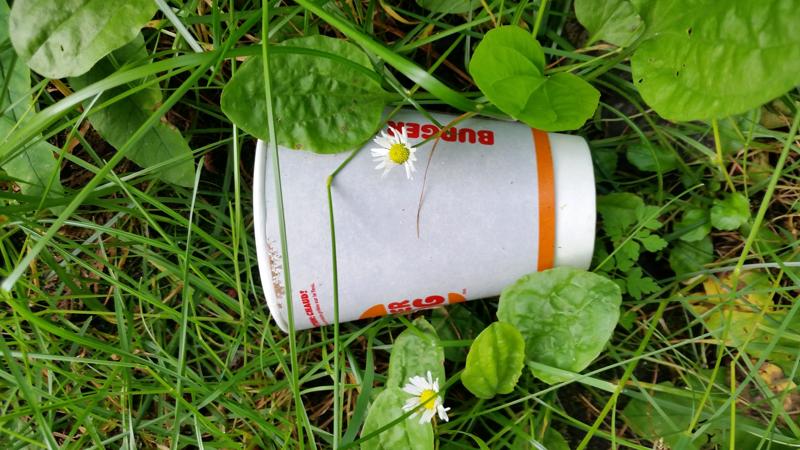
Waste category: trash